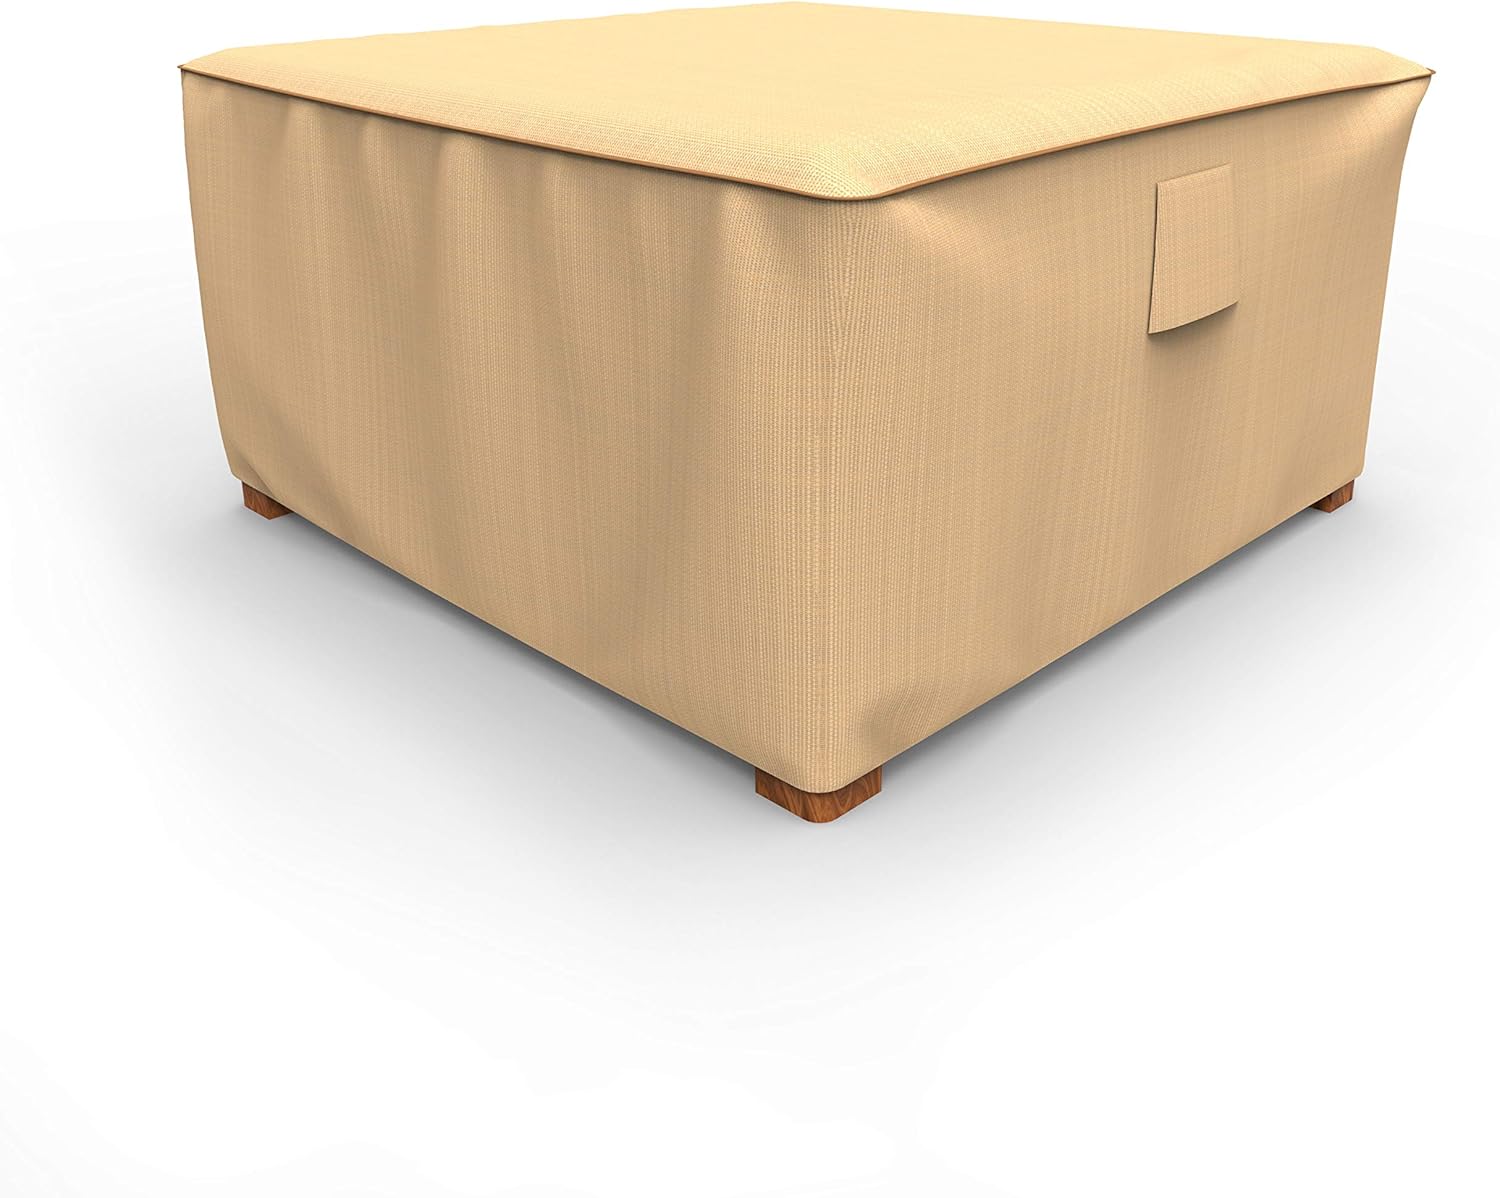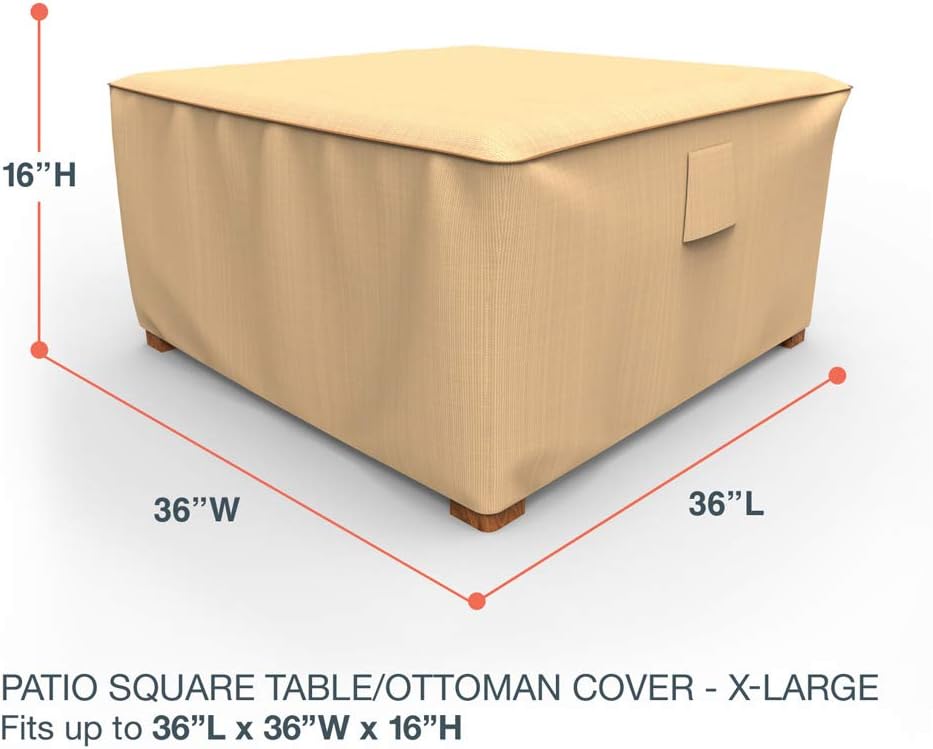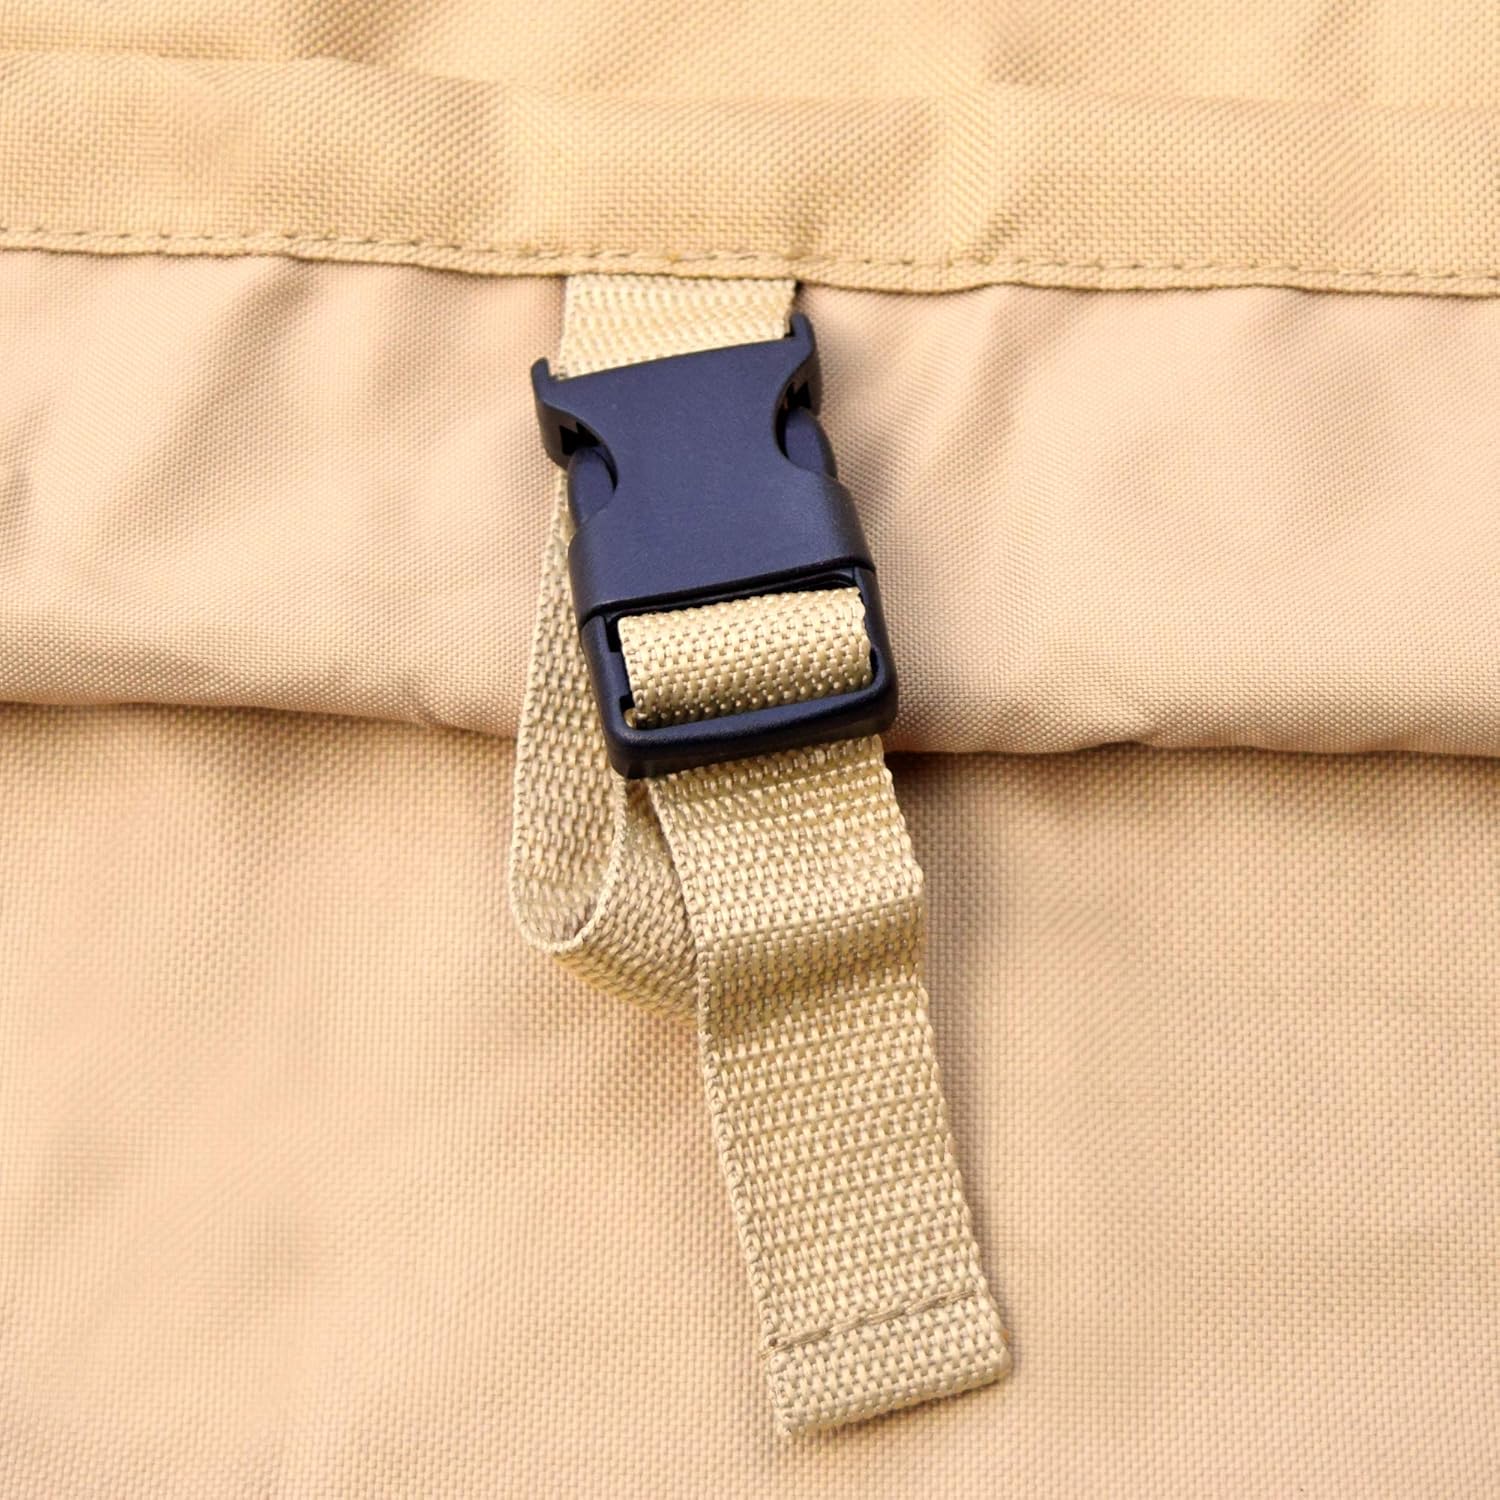
StormBlock Signature Square Patio Table Cover / Ottoman Cover, Extra Large - Tan, P4A02TNNW2
Category: Amazon Home
The 36" Square Patio Table / Ottoman Cover is part of our stylish new StormBlock Signature collection. Designed to complement any patio décor, our StormBlock Signature collection integrates attractive sand-toned tan covers with double-stitched seams and a contoured shape that slips over and secures to every piece of your patio furniture. The StormBlock Signature collection combines the long-lasting durability of our machine-woven 600 denier polyester with groundbreaking StormBlock technology and UV protection. For those wanting the quality covers that will protect their patio collection for years to come, the StormBlock Signature collection is for you. In fact, we believe in these patio furniture covers so much, that every cover in this collection comes with a 7-year warranty.
Features: 36" Cover Measures: 36" L x 36" W x 16" H | 600 denier polyester covers and double stitched seams create a stronger, contoured shape that slips over and secures to your square patio table or ottoman | StormBlock treatment makes covers 100% waterproof, stain-resistant and protects patio furniture from rain, dirt, mud, bird and animal droppings, tree sap, pollen and more | Integrated 4-point strap and buckle system makes it easy to fasten your cover to the legs of your patio furniture for added security in windy weather conditions | Easy-adjust lock-cord hem helps weatherproof your square patio table or ottoman by providing a tighter grip around the base